Armenians of Van

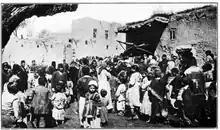
Armenian refugees at Van crowding around a public oven during 1915 hoping to receive bread.

During the 16th and 17th centuries, Van was ruled by the Ottoman Empire. The Ottoman Empire was known for its policy of millet, which recognized different religious and ethnic groups as distinct communities with their own laws and customs. The Armenians of Van were granted a degree of autonomy under this system, and they played an important role in the economic and cultural life of the city.